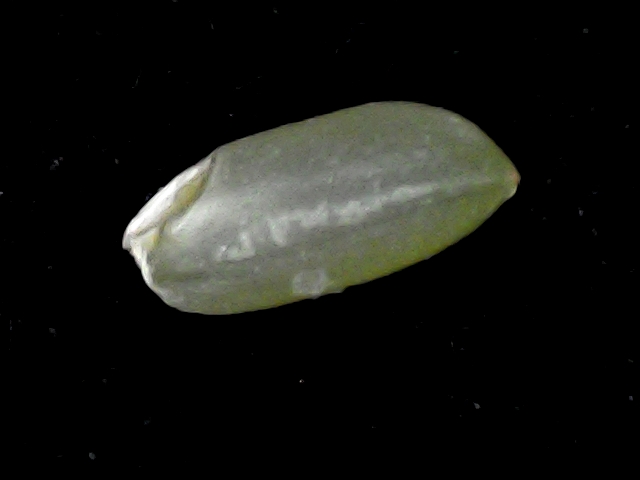
Rice variety: BD39